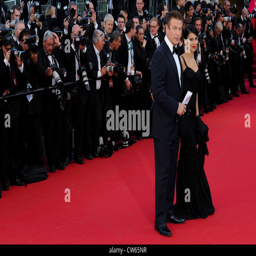
actor and person for the opening ceremony and screening of romantic comedy film